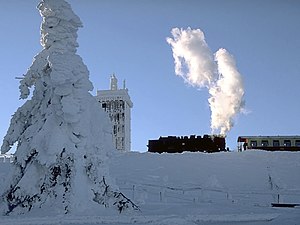
Bloksbjergbanen
Bloksbjergbanen om vinteren, december 2002
Bloksbjergbanen er en jernbanelinje i Harzen i Tyskland. Bloksbjergbanen, som anvender damplokomotiver, går mellem Drei Annen Hohne og Harzens højeste punkt, Bloksbjerg. Ved Drei Annen Hohne station har banen tilslutning til yderligere to lokalbaner i Harzen med forbindelse til bl.a. Wernigerode.